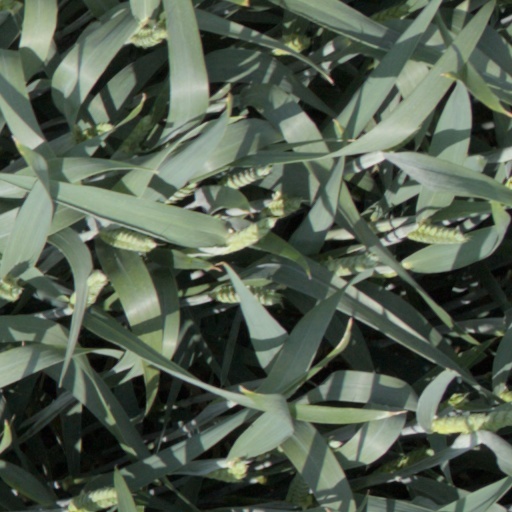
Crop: wheat